Greek Constitution of 1911

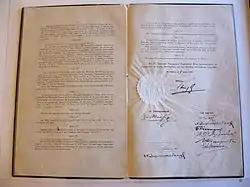
The Greek Constitution of 1911.

The Greek Constitution of 1911 was a major step forward in the constitutional history of Greece. Following the rise to power of Eleftherios Venizelos after the Goudi revolt in 1909, Venizelos set about attempting to reform the state. The main outcome of this was a major revision to the Greek Constitution of 1864.